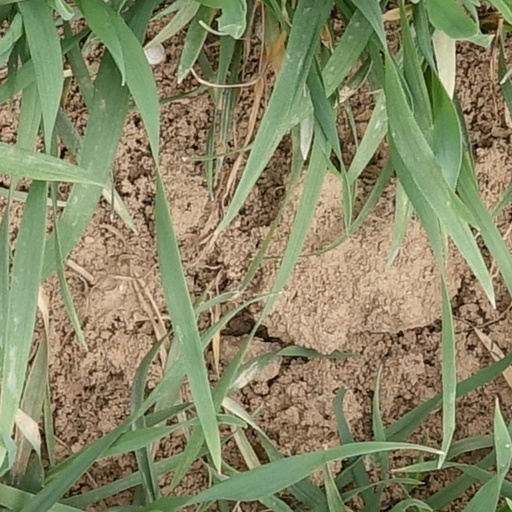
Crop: wheat